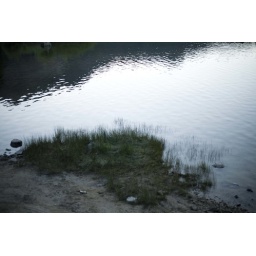
grass in lake